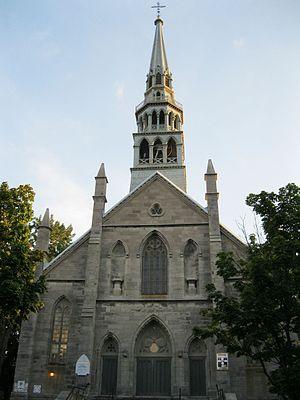
Église Saint-Joseph, 550, rue Richmond, Montréal
Cet article recense les lieux patrimoniaux de Montréal inscrit au répertoire des lieux patrimoniaux du Canada, qu'ils soient de niveau provincial, fédéral ou municipal.
Cette liste recense les biens du patrimoine immobilier de Montréal inscrits au répertoire du patrimoine culturel du Québec. Pour le reste de la région de Montréal, voir Liste du patrimoine immobilier de Montréal.